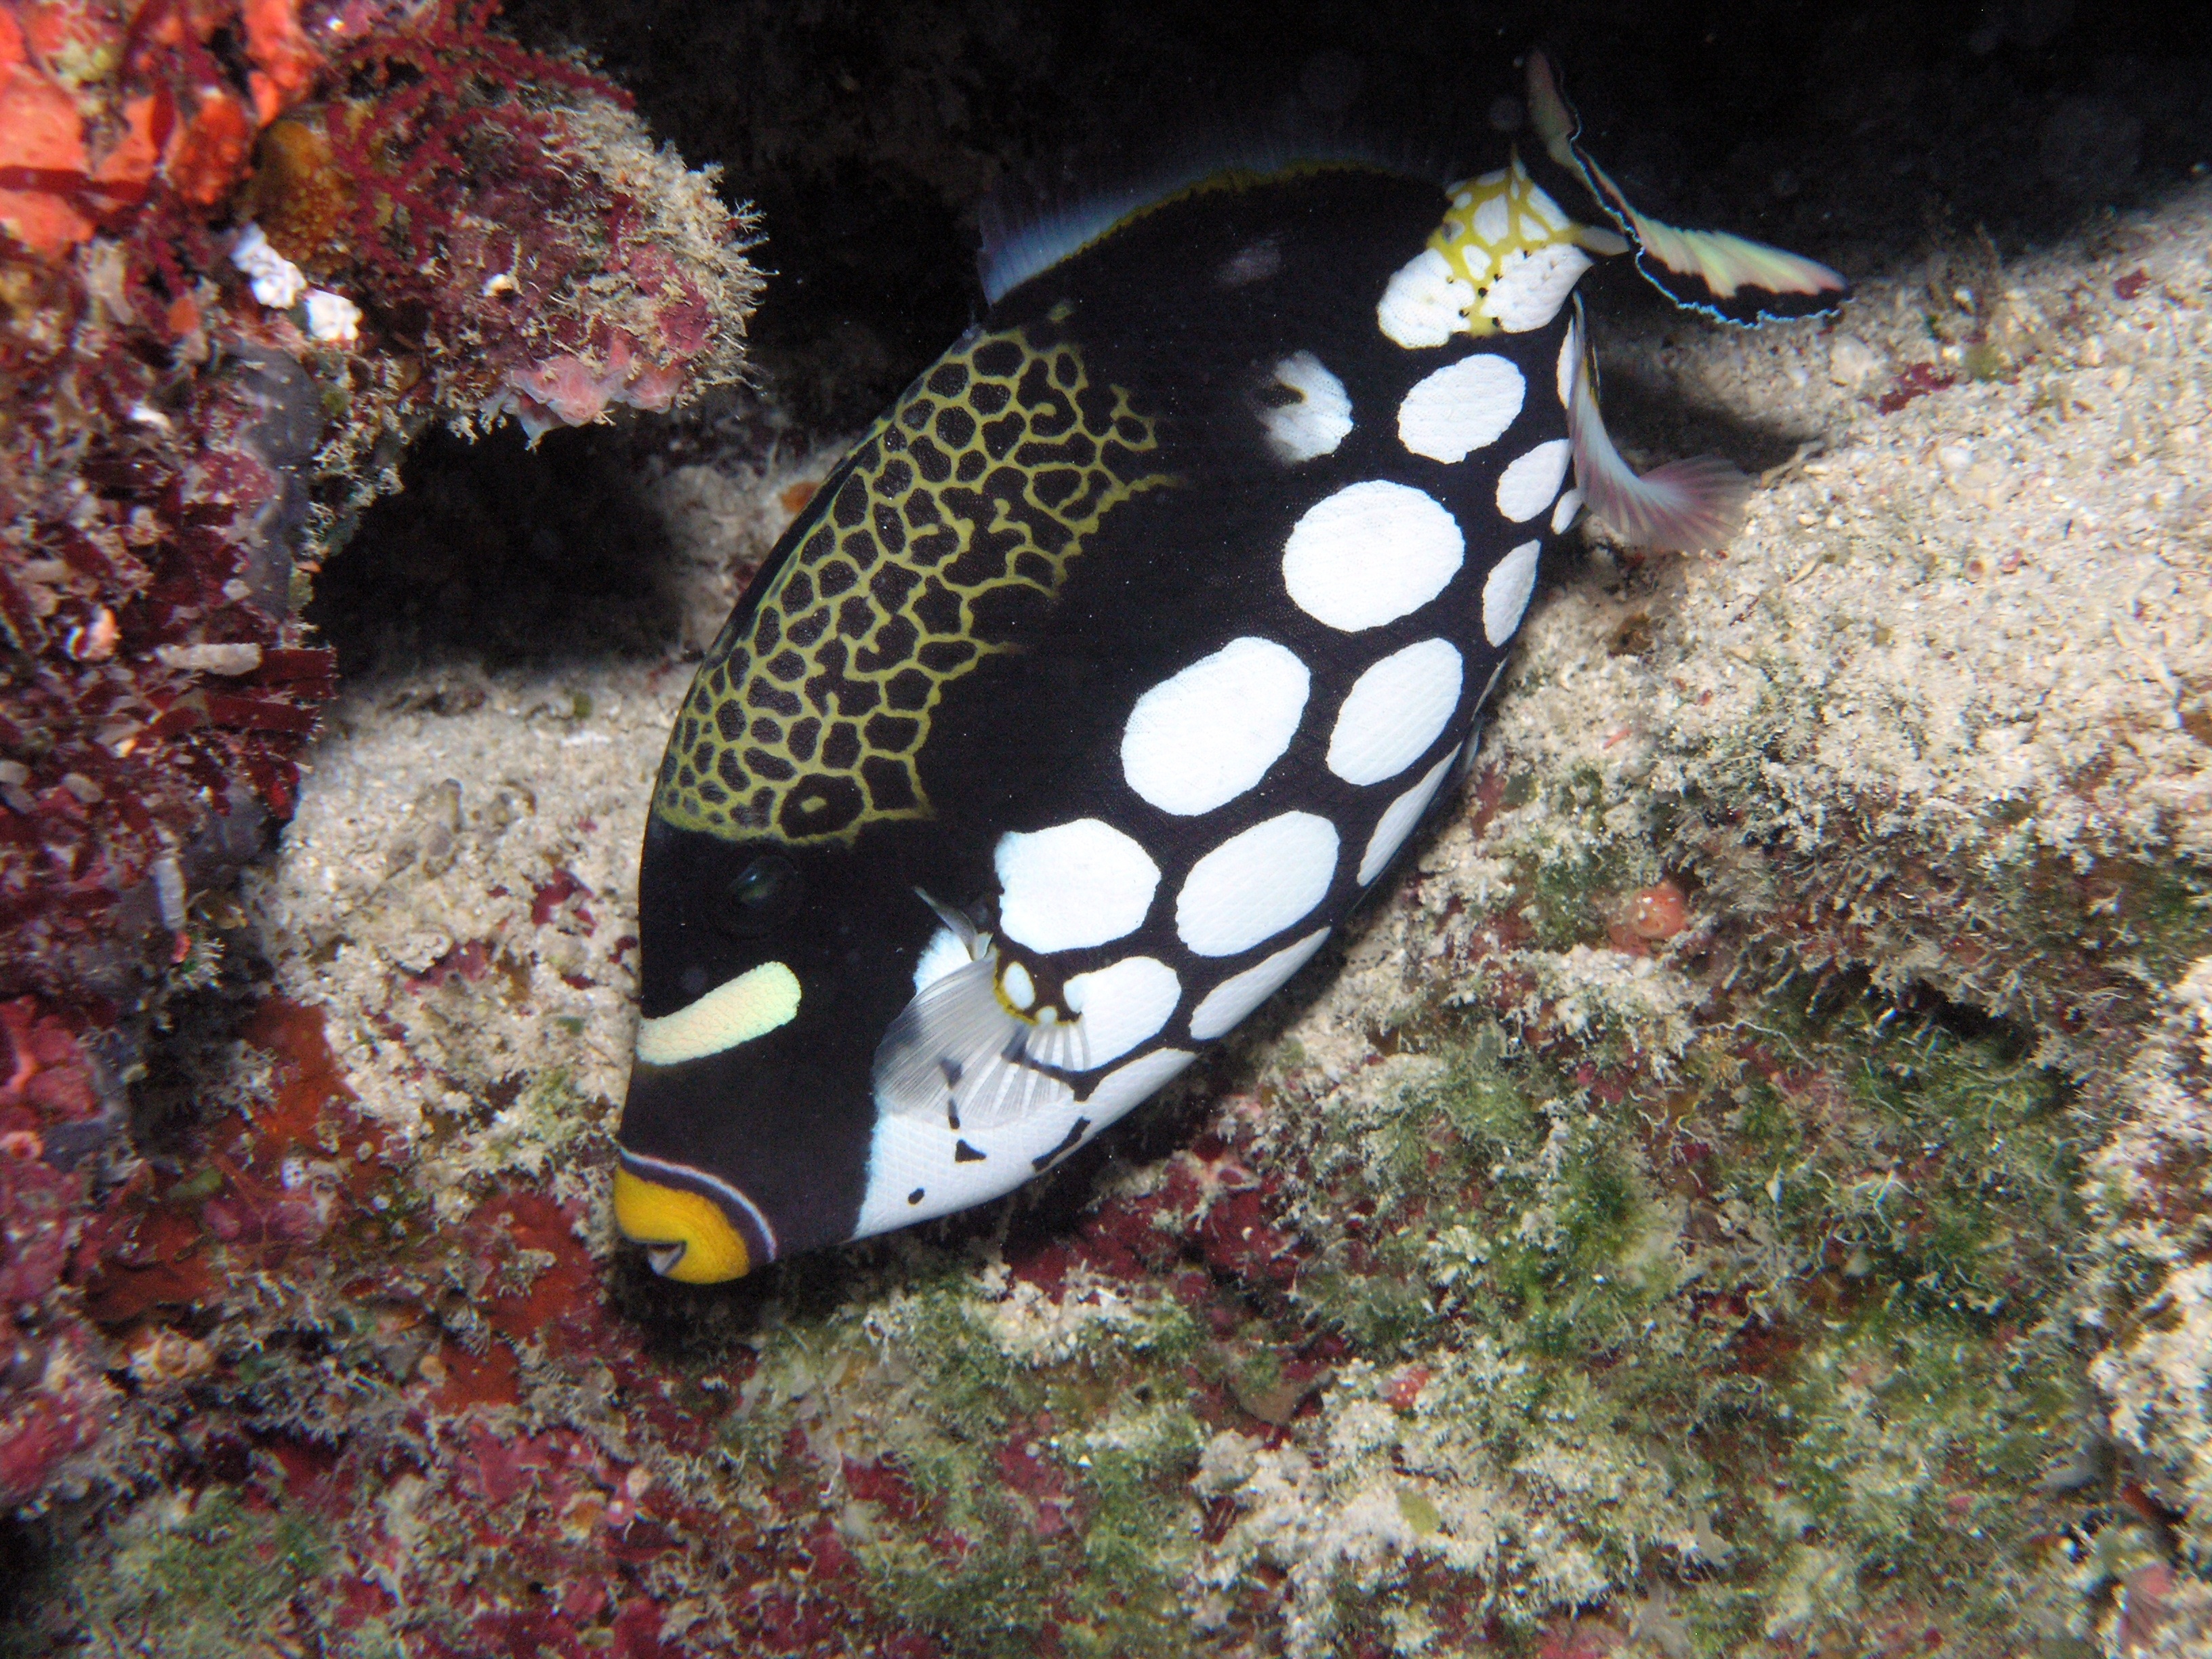
sea, ocean, underwater, tropical, biology, fish, fauna, coral, swimming, coral reef, invertebrate, reef, aquarium, marine, exotic, marine biology, coral reef fish, pomacentridae, clown triggerfish